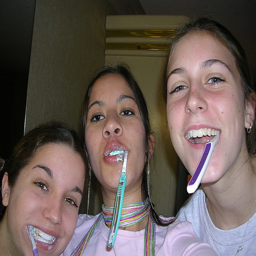
A group of girls brushing their teeth and posing for a picture.
Three young girls brushing their perfect white teeth.
Three girls laughing while they are all brushing their teeth
Three women standing next to each other with toothbrushes in their mouths.
Three girls with toothbrushes hanging out of their mouths.